Chemical toilet

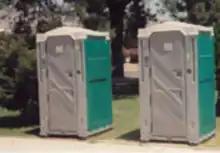
American toilets in Greece in 1996

Enclosed chemical toilets are frequently seen at outdoor work sites, particularly construction sites, farms, ranches, and camp sites. Large banks of dozens of portable toilets allow for ready sanitation at large gatherings such as outdoor music festivals. Several portable toilets arranged in these large banks are referred to as a 'sitting' of portable toilets. Portable toilet rentals, crucial for maintaining hygiene and convenience at these sites, offer various options ranging from basic models to luxury units, catering to the specific needs of different events and locations.